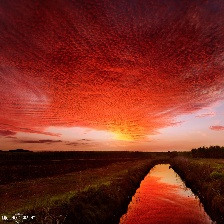
Cloud type: Cirroculumulus